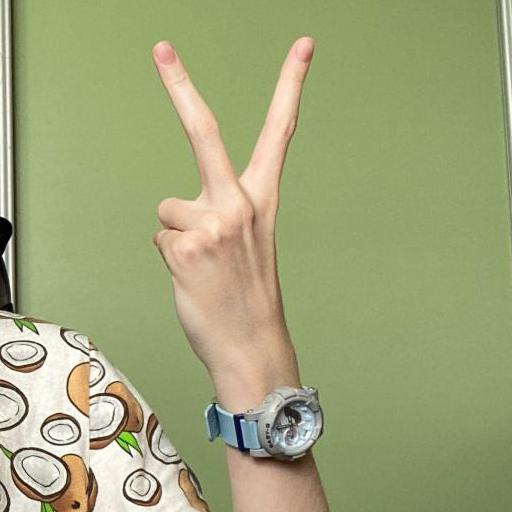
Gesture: peace_inverted